The Best FIFA Football Awards 2020

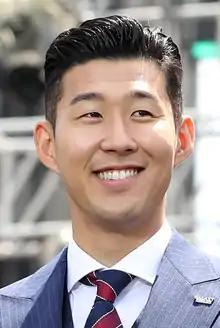
Son Heung-min

The eleven players shortlisted for the awards were announced on 25 November 2020. The three finalists were revealed on 11 December 2020. All goals up for consideration were scored from 20 July 2019 to 7 October 2020. Every registered FIFA.com user was allowed to participate in the final vote until 9 December 2020, with the questionnaire being presented on the official website of FIFA. The top three goals from the vote were then voted on by a panel of ten "FIFA experts", who chose the winner.